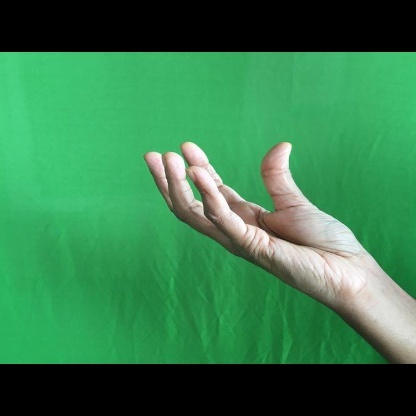
Mudra: Padmakosha